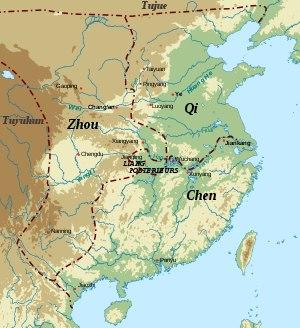
La dynastie des Zhou du Nord régna en Chine du nord-ouest de 557 à 577 puis en Chine du nord de 577 à 581 lors de la période des Dynasties du Nord et du Sud. Elle fut précédée par la dynastie des Wei de l'Ouest et suivie par la dynastie des Sui, qui réunifia la Chine en 589.
Les dynasties du Nord et du Sud, en Chine, ont succédé durant la première moitié du Vᵉ siècle aux Seize Royaumes du Nord et à la dynastie Jin du Sud pour prendre fin en 589, avec la réunification par la dynastie Sui leur succédant. Durant cette période de quasiment deux siècles, les dynasties du Nord et du Sud furent constituées de neuf dynasties principales, cinq au Nord et quatre au Sud.
La dynastie Chen est la quatrième et dernière dynastie du Sud de la Chine. Elle régna de 557 à 589. Elle fut précédée par la dynastie Liang et suivie par la dynastie Sui, qui réunifia la Chine.
La dynastie des Qi du Nord, régna en Chine du nord-est de 550 à 577 lors de la période des Dynasties du Nord et du Sud, dite également période des Six Dynasties. Elle fut précédée par la dynastie des Wei de l'Est, les États des Wei de l'Est et des Qi du Nord furent en fait une même entité politique, fondée et dominée par Gao Huan, qui domina les Wei de l'Est sans monter sur le trône, tandis que ses successeurs furent les empereurs des Qi du Nord. Cette dynastie fut rivale de celle des Wei de l'Ouest à laquelle succéda directement celle des Zhou du Nord, qui la vainquit et réunifia la Chine du Nord en 577.